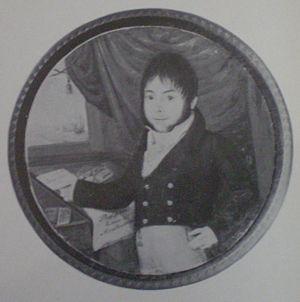
Juan Larrea, né Juan Larrea Celayeta à Bilbao le 13 mars 1895 et mort à Córdoba le 9 juillet 1980, est un poète et essayiste espagnol de la génération de 27.